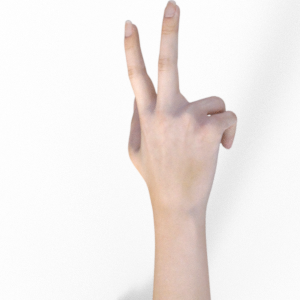
Label: scissors